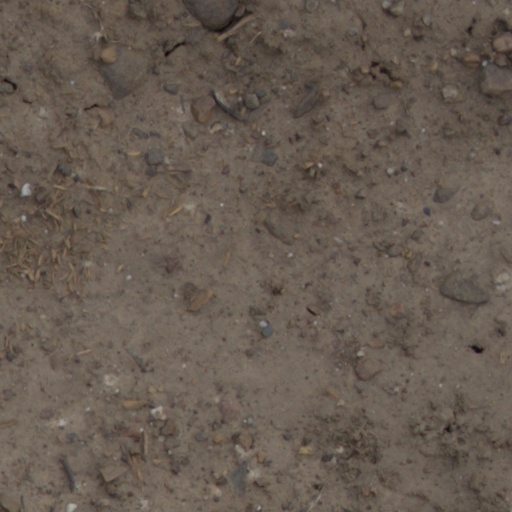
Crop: wheat